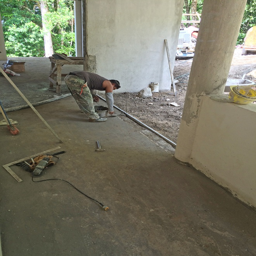
this is where we had a portion of the half wall torn out to improve the entrance to the house .